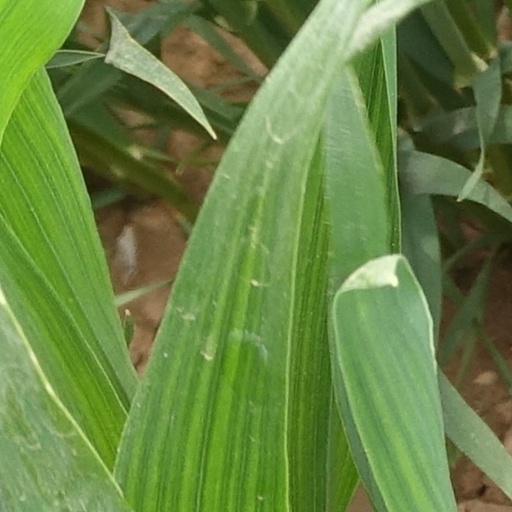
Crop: wheat